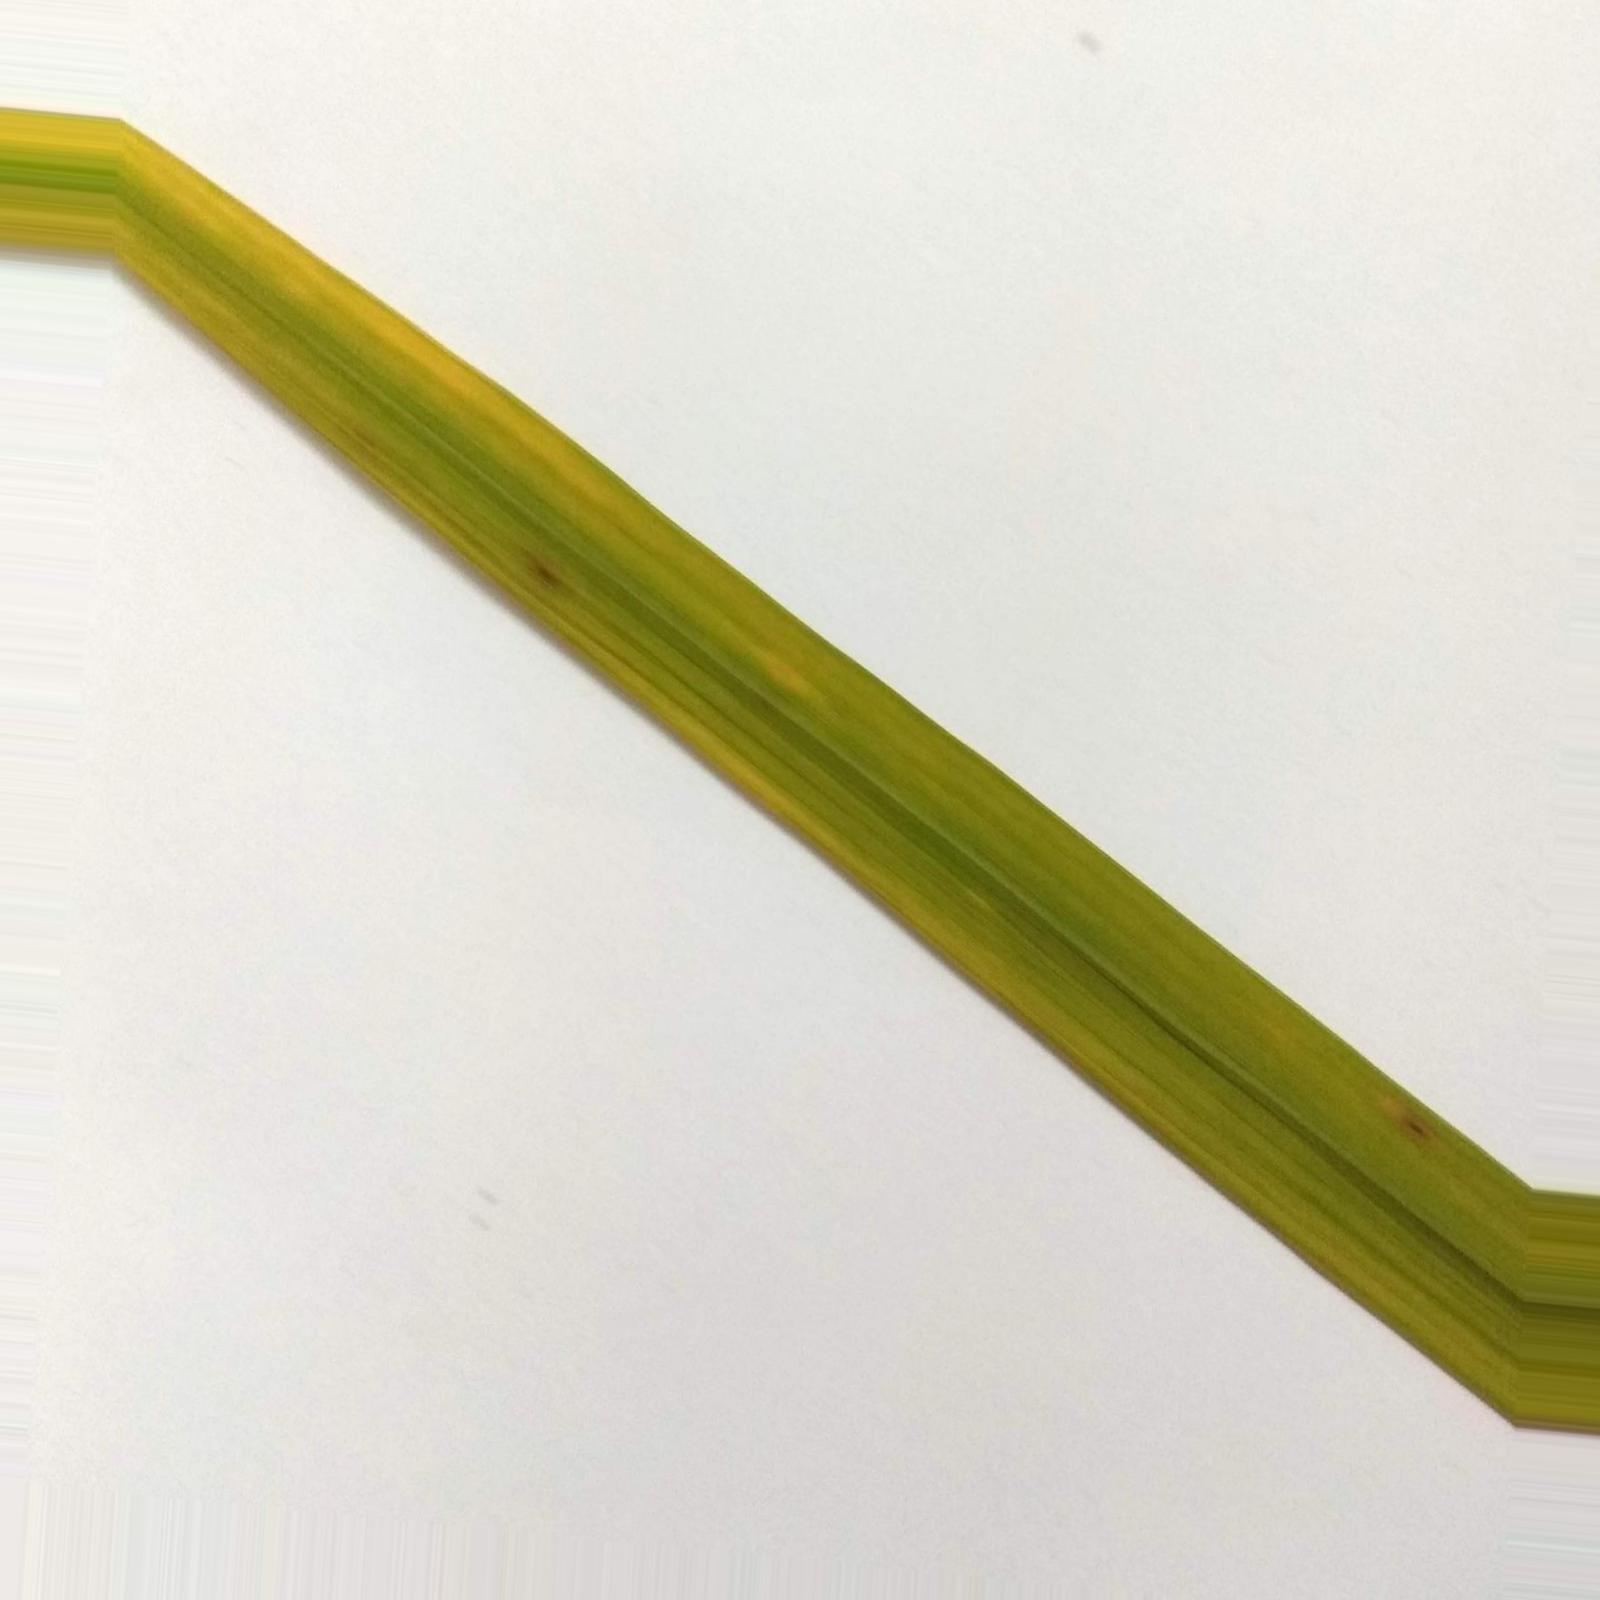
Nhãn: Bệnh Đốm Nâu ( Brown spot )